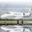
Label: airplane